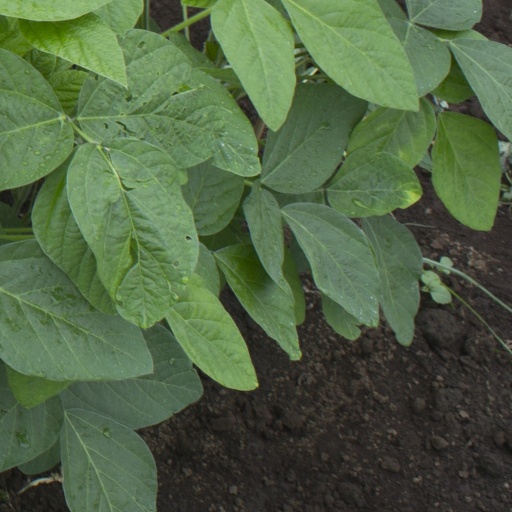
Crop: soybean